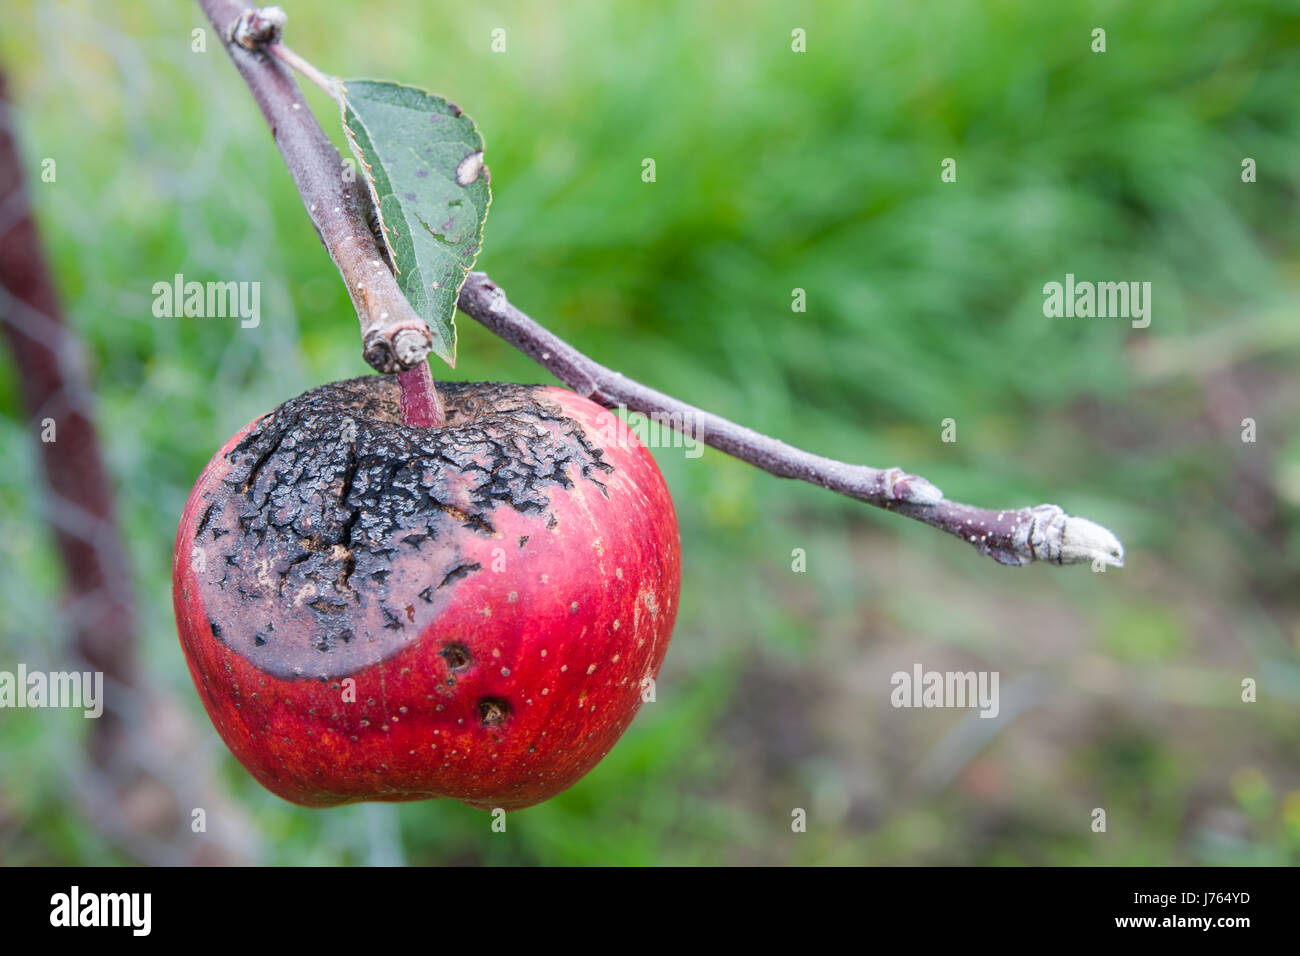
Plant: Apple
Disease: apple black rot